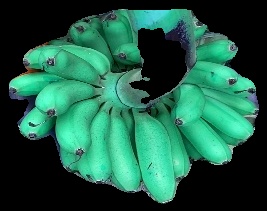
Variety: rasbale
Grade: grade1